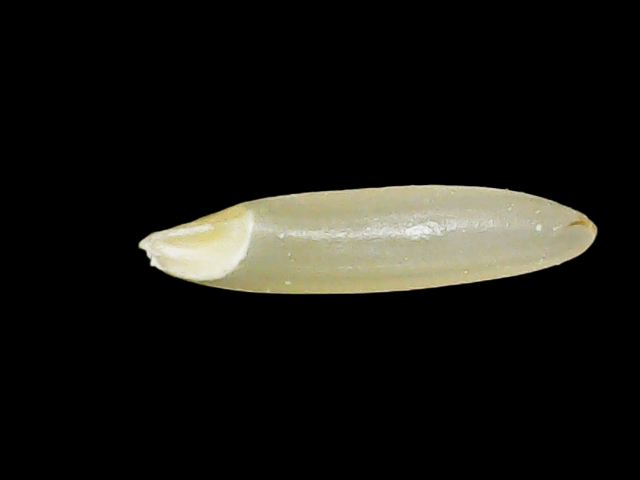
Rice variety: Binadhan25